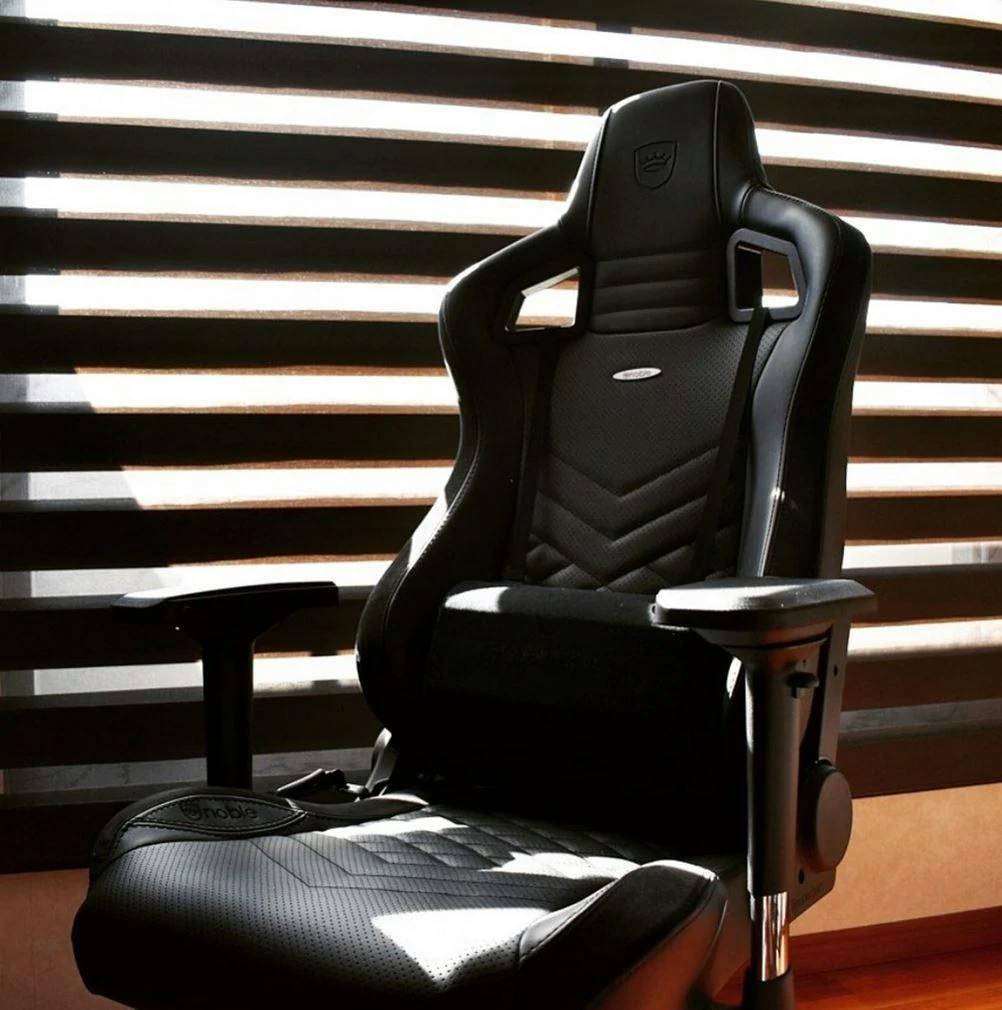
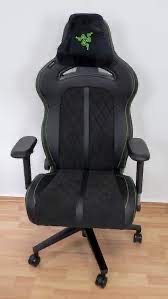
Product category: items_chair
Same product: no